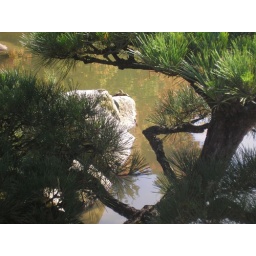
I like how the turtle was peeking over the rock and through the trees.